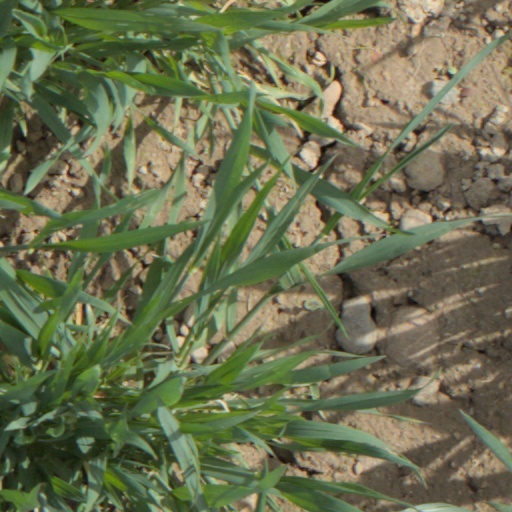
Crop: wheat